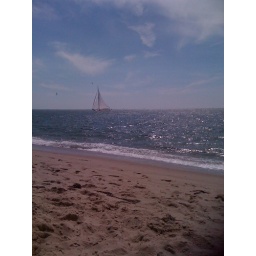
sail boat in the distance